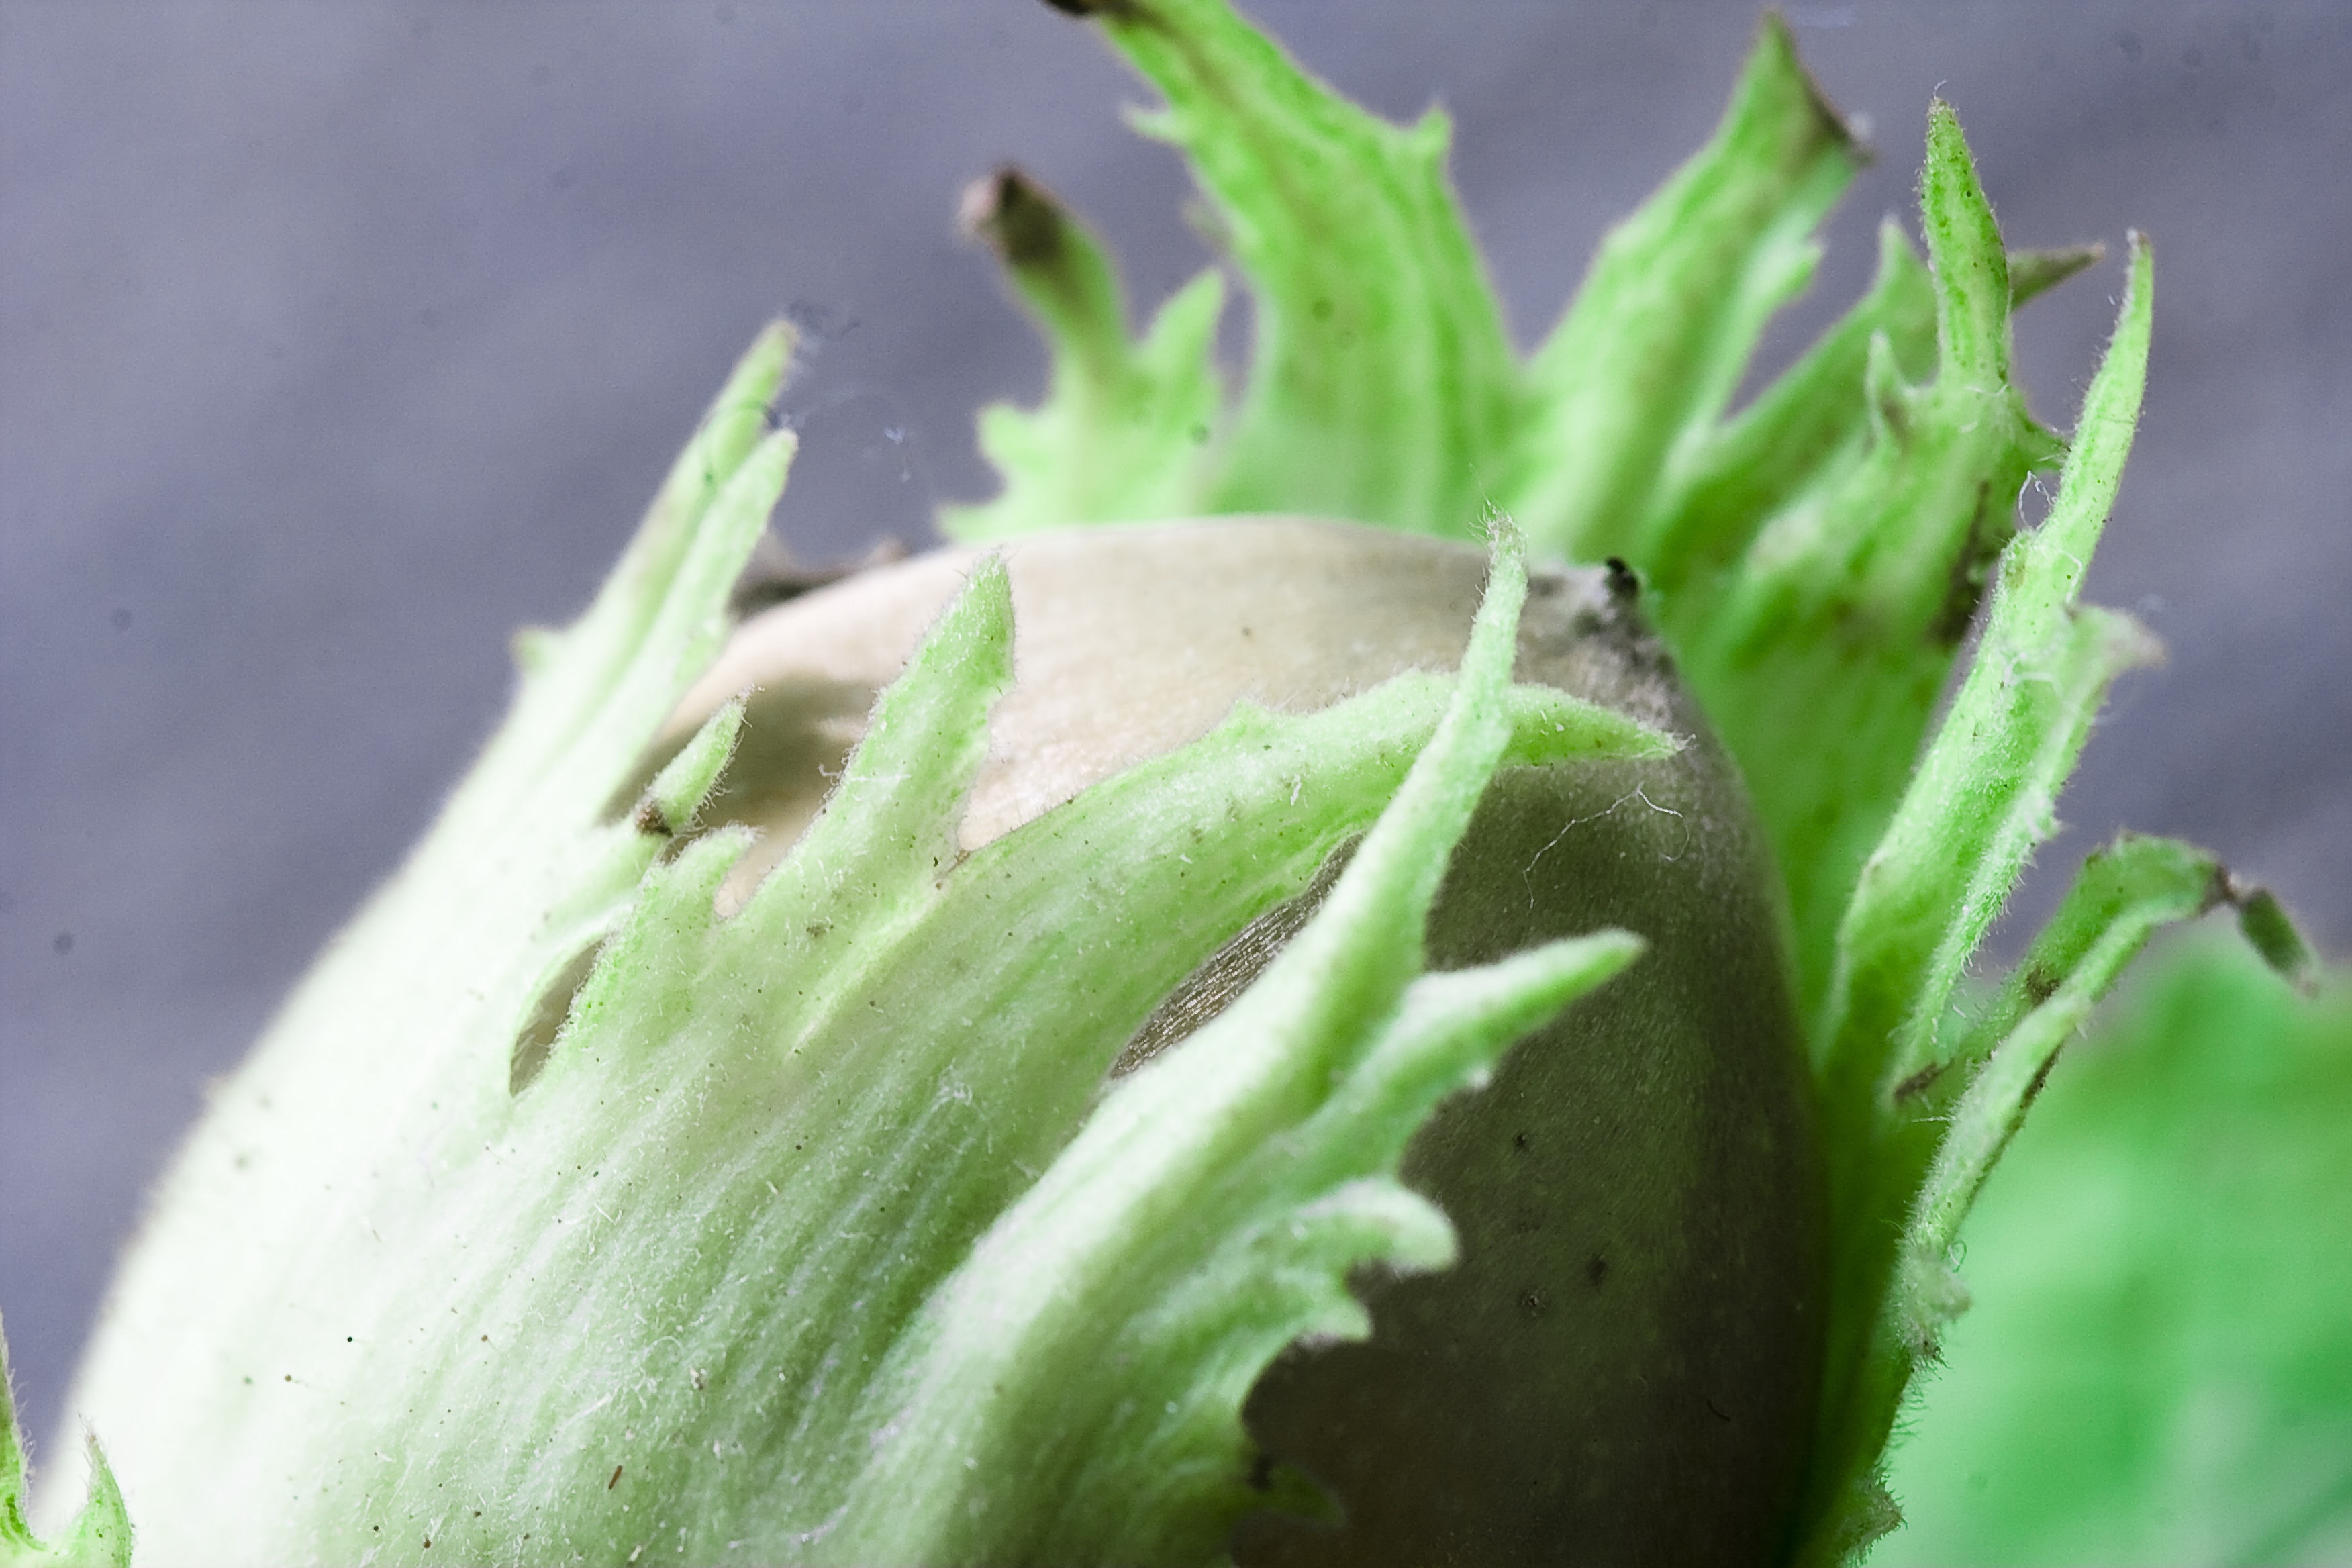
nature, plant, wood, leaf, flower, ripe, food, green, harvest, produce, vegetable, autumn, nut, healthy, eat, shell, close up, thistle, hard, protection, vitamins, protected, hazelnut, hazel, bless you, macro photography, nibble, flowering plant, daisy family, plant stem, land plant